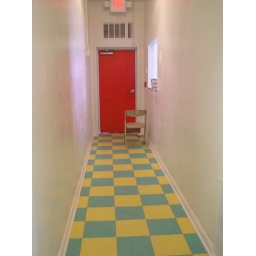
A Brilliant red door and checkerboard floor were in place....now, to tie the colors together with imagination and a theme!